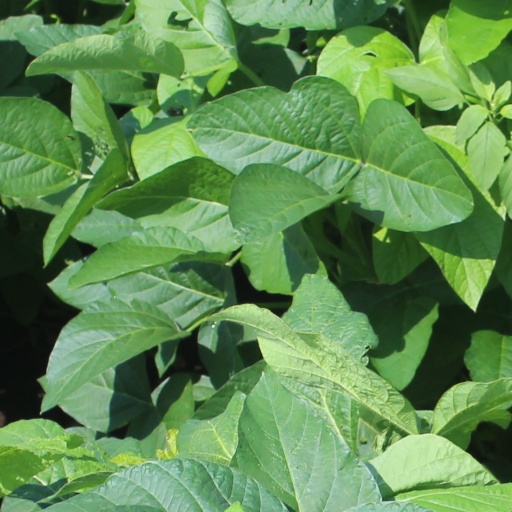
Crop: soybean